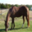
Label: horse